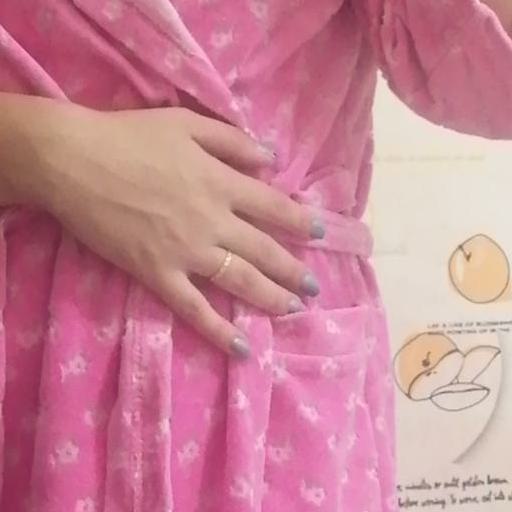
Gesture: no_gesture